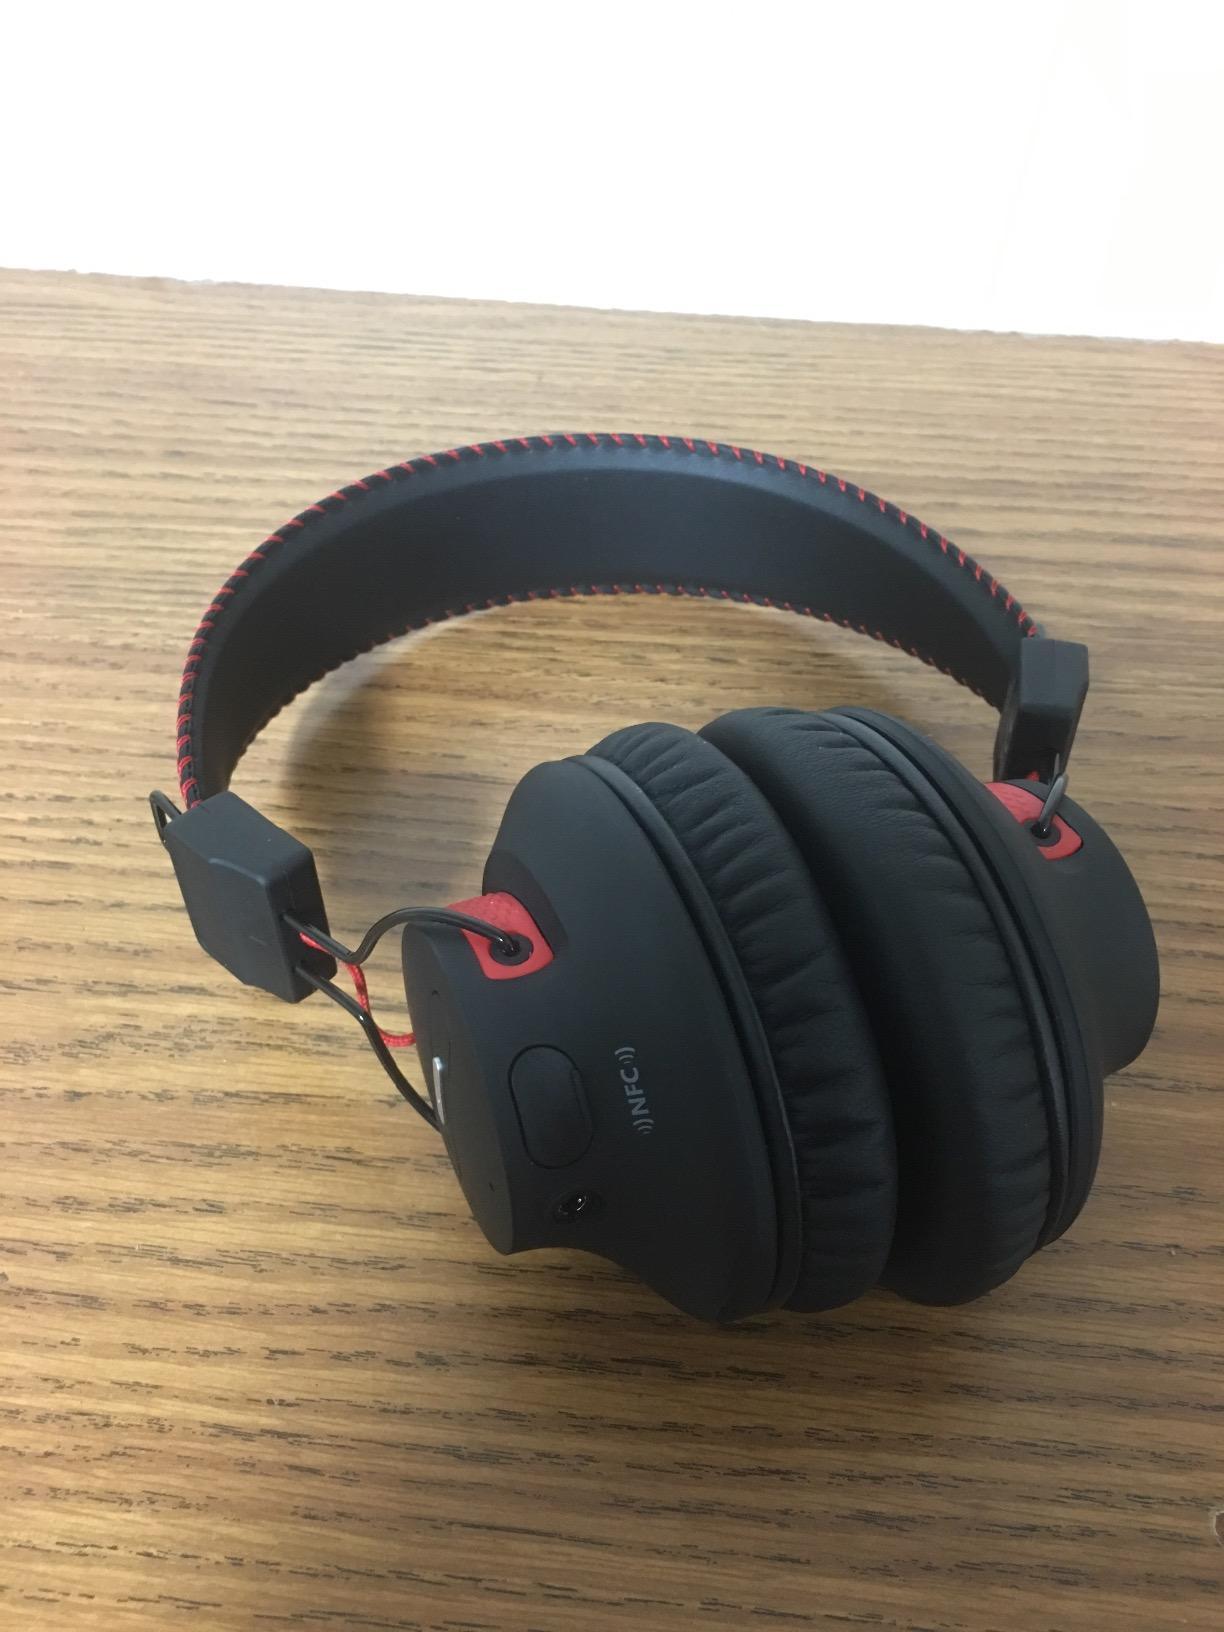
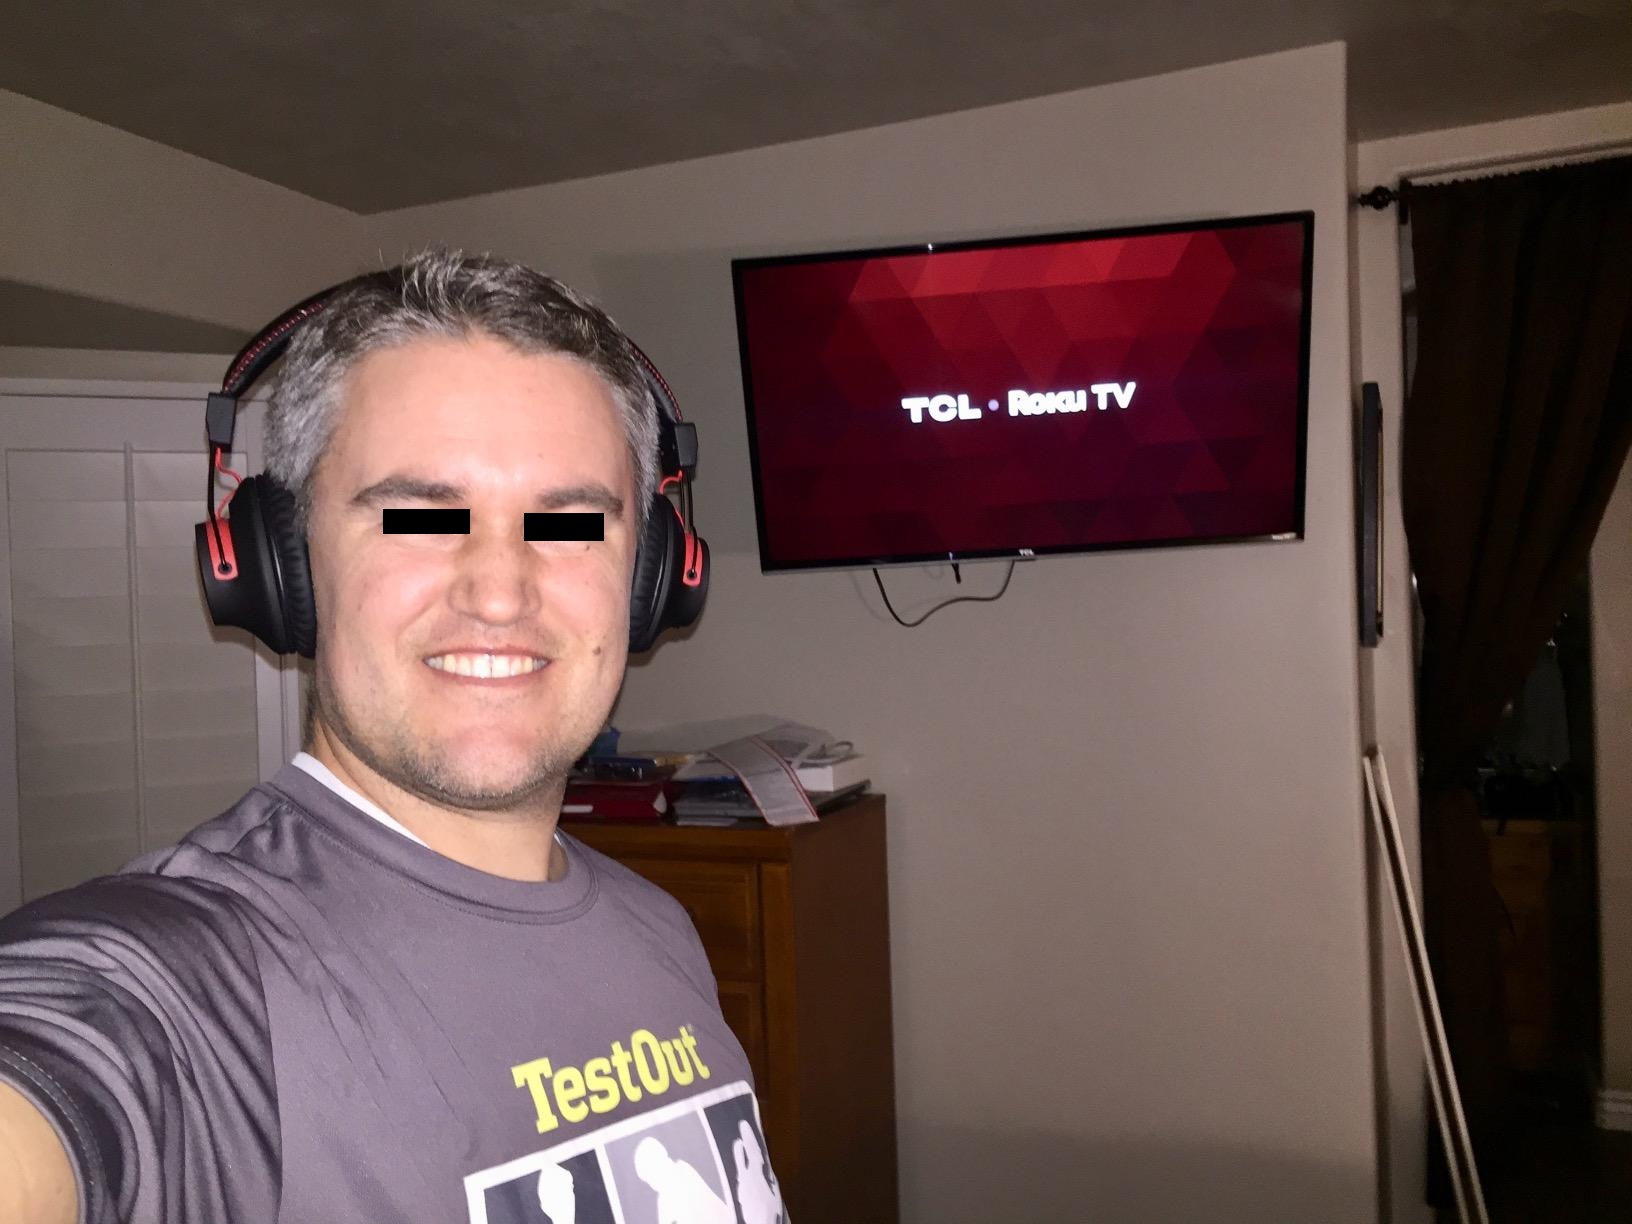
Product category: headphones
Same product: yes